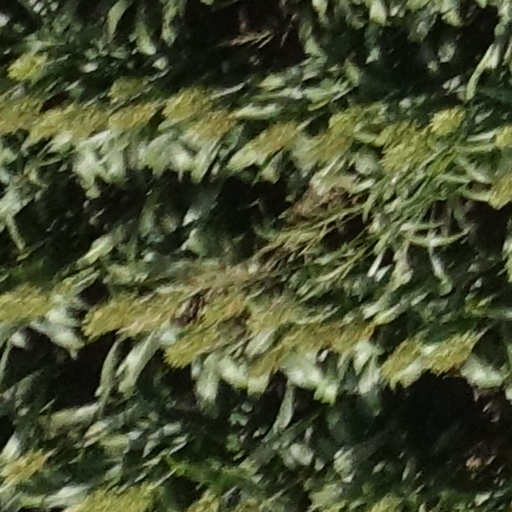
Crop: sorghum